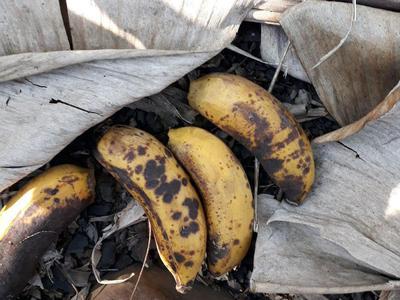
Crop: unknown
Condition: banana_banana_anthracnose